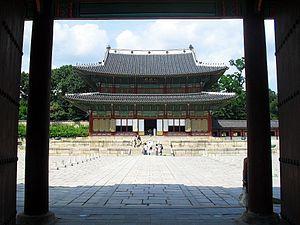
Changdeokgung ou Palais de la Prospérité ou Palais de Changdeokgung ou Palais de Changdeok, est un palais situé dans un grand parc à Jongno-gu, à Séoul en Corée du Sud. C'est l'un des cinq grands palais construits par les rois de la dynastie Joseon. Comme il se trouve à l'est du Palais de Gyeongbokgung, le Palais de Changdeokgung est souvent appelé Palais de l'Est.